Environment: real
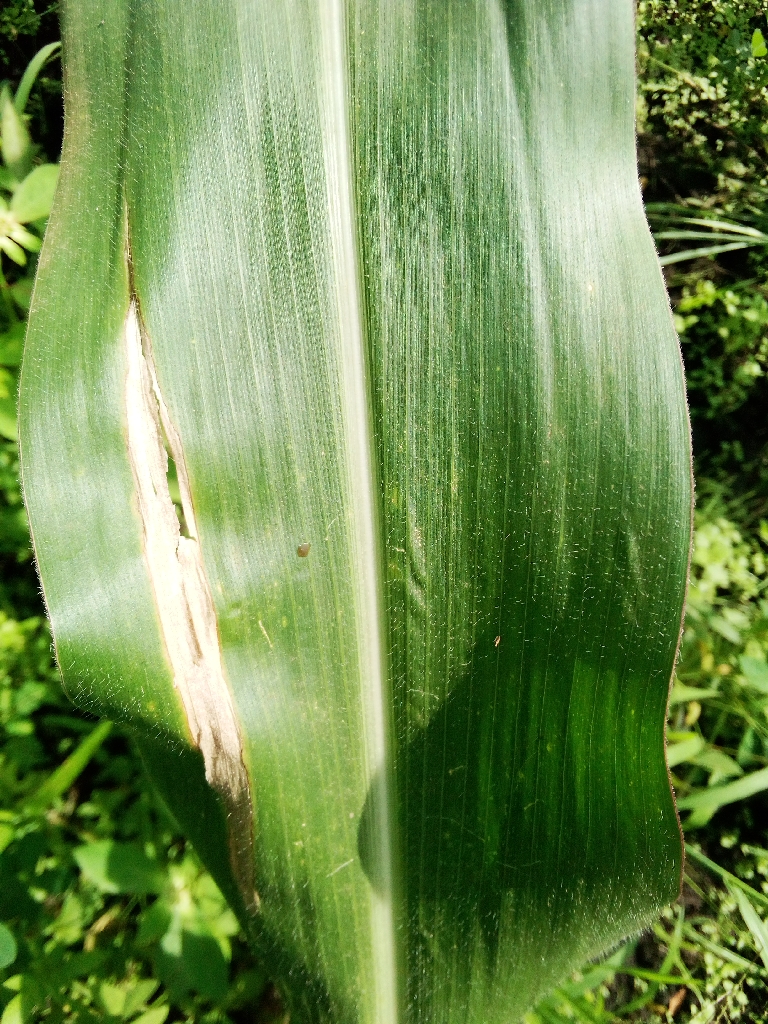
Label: northern_corn_leaf_blight